Answer in natural language. Is Doorway (highlighted by a red box) further away or in front of Television (highlighted by a blue box)? Choose between the following options: further away or in front
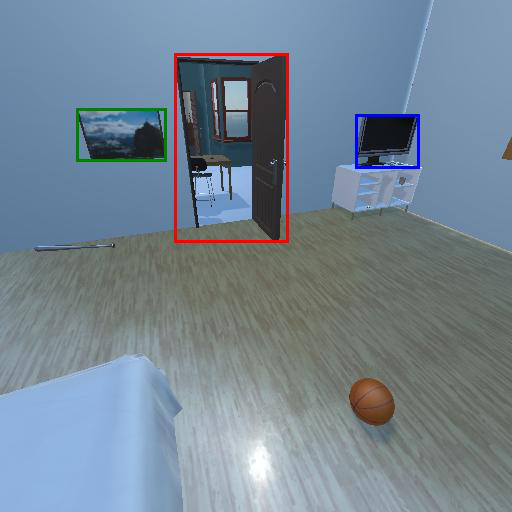
<answer>in front</answer>